Answer in natural language. Where is white wooden chair with metal legs (marked A) with respect to bed? Choose between the following options: left or right
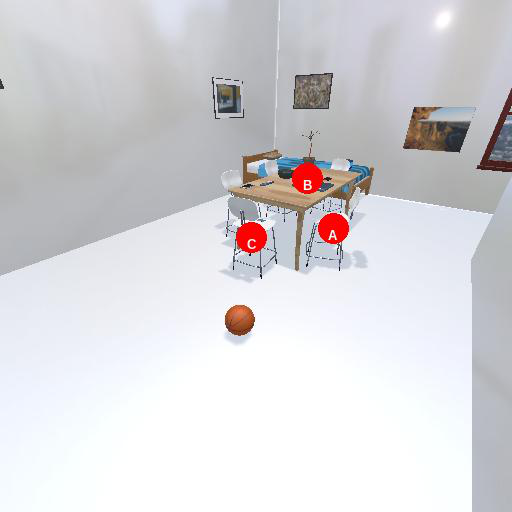
<answer>left</answer>